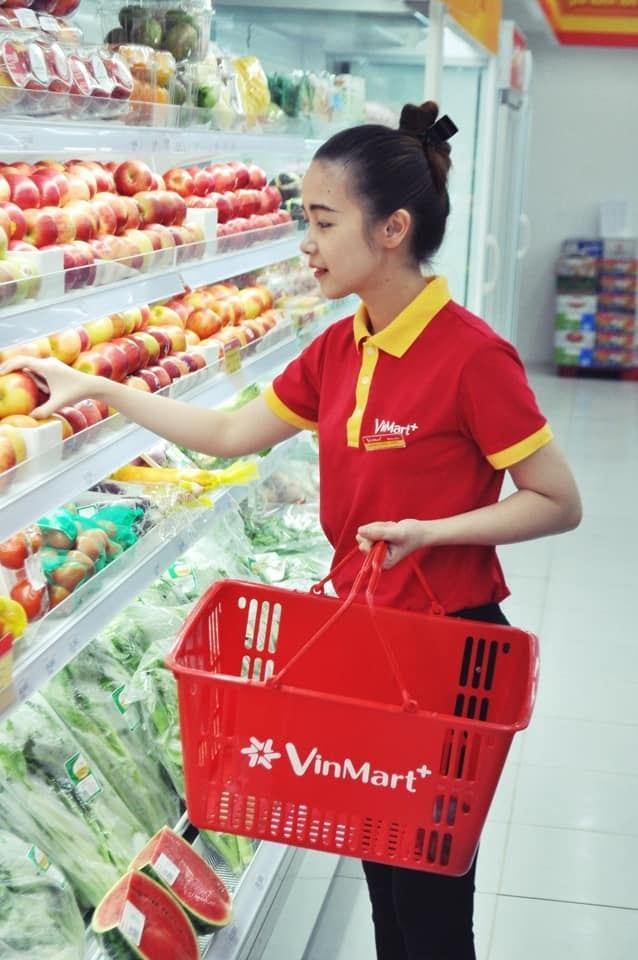
người phụ nữ cầm giỏ đỏ đang đứng bên một kệ hàng rau củ quả